Slovak uprising of 1848–1849

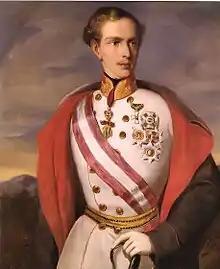
A young Emperor Franz Joseph I

After leading activist rallies in Eperjes and Túrócszentmárton, Štúr and Hurban led a delegation of twenty-four men to meet the new Emperor Franz Jozef with a proposal to make Slovakia an autonomous grand duchy directly under Viennese oversight with representation in the Imperial Diet. The delegates also requested a Slovak provincial diet, with further demands for Slovak schools and institutions. Despite a formal audience with the Emperor, little real progress resulted and the Slovaks were sent packing hoping for more productive results in the future.